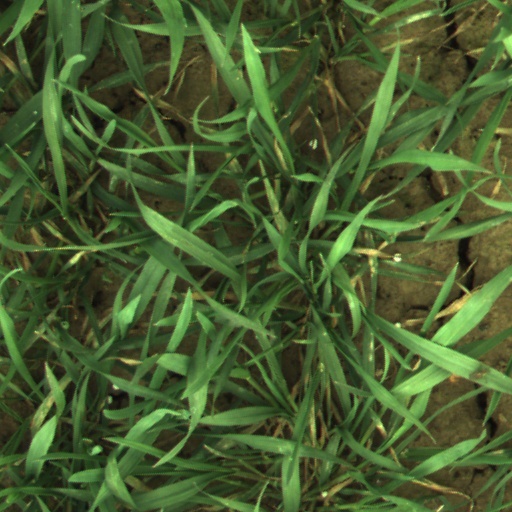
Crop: wheat